Flying Graysons

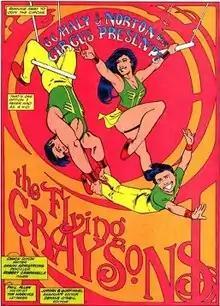
The Flying Graysons, as they appeared in "Robin" (vol. 2) Annual #4 (April 1995), art by Jason Armstrong.

The Flying Graysons are fictional characters appearing in American comic books published by DC Comics. They are a family of trapeze artists, whose child Dick is adopted by Bruce Wayne (Batman) and becomes Robin after their deaths.